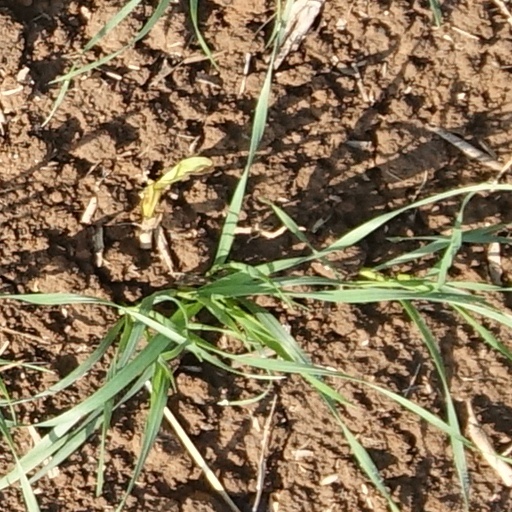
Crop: wheat